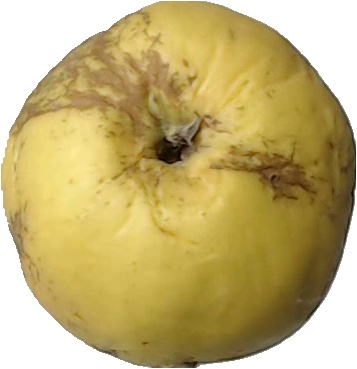
Label: apple_golden_1